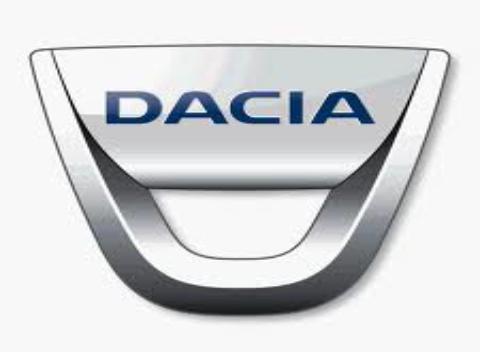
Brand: Dacia
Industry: Transportation